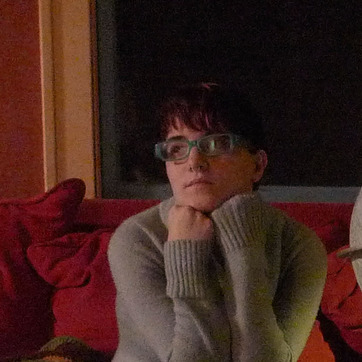
Material: skin